Savina Monastery (Montenegro)

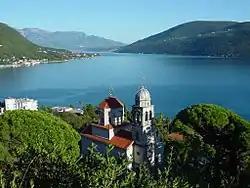
Savina Monastery

The Savina Monastery (lit. "Sava's monastery") is a Serbian Orthodox monastery of three churches near the city Herceg Novi in the Bay of Kotor, located in thick Mediterranean vegetation in one of the most beautiful parts of the Montenegrin Littoral.